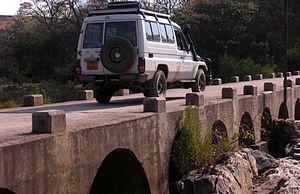
La Thuli anciennement Tuli, est un affluent majeur de la Shashe au Zimbabwe. Elle prend sa source près de Matopo Mission, dans le district de Matobo, et se jette dans le Shashe près du village de Tuli.